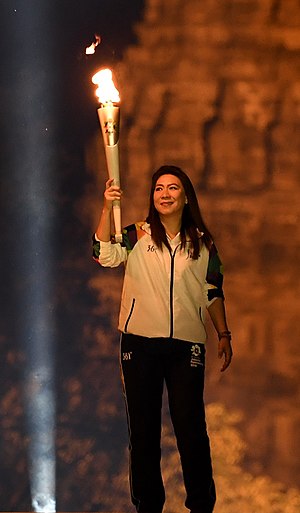
Indonesien ved OL
Over halvdelen af Indonesiens OL-medaljer er vundet i badminton. Således vandt Susi Susanti guldmedalje i damesingle ved sommer-OL 1992.
Indonesien deltog første gang i olympiske lege under sommer-OL 1952 i Helsingfors og har siden deltaget i alle sommerlege undtaget 1964 i Tokyo og 1980 i Moskva. Indonesien har aldrig deltaget i vinterlegene.